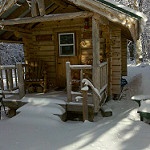
Label: buildings